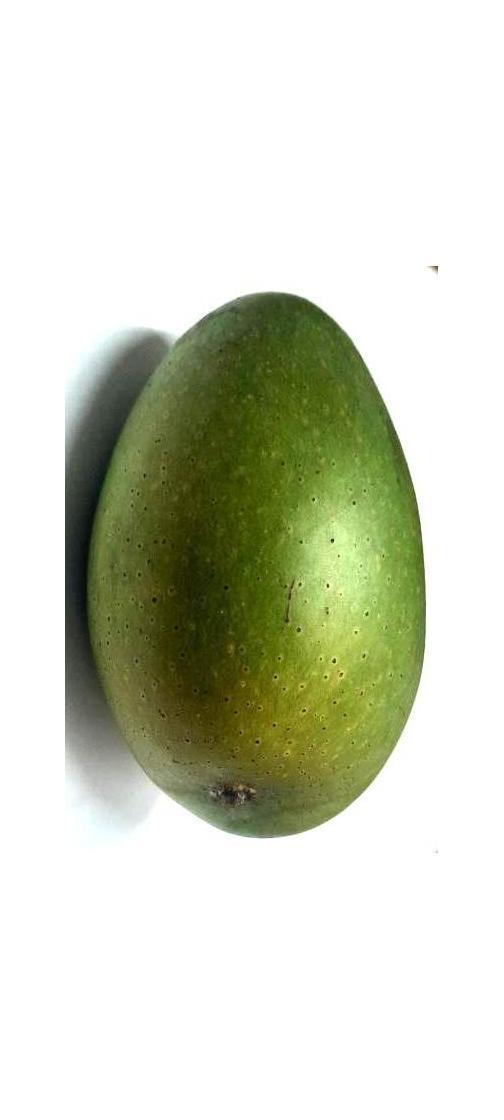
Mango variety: Ashshina Zhinuk